Lake Nicaragua

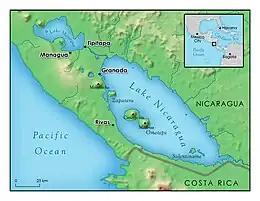

Lake Nicaragua or Cocibolca or Granada (or ) is a freshwater lake in Nicaragua. Of tectonic origin and with an area of , it is the largest fresh water lake in Central America, the 19th largest lake in the world (by area) and the tenth largest in the Americas, slightly smaller than Lake Titicaca. With an elevation of above sea level, the lake reaches a depth of . The intermittent Tipitapa River feeds Lake Nicaragua when Lake Managua has high water. Lake Cocibolca is between two other bodies of water, on top is Lake Xolotlán and below is the San Juan River. These body of waters complete the largest International Drainage Basin in Central America.